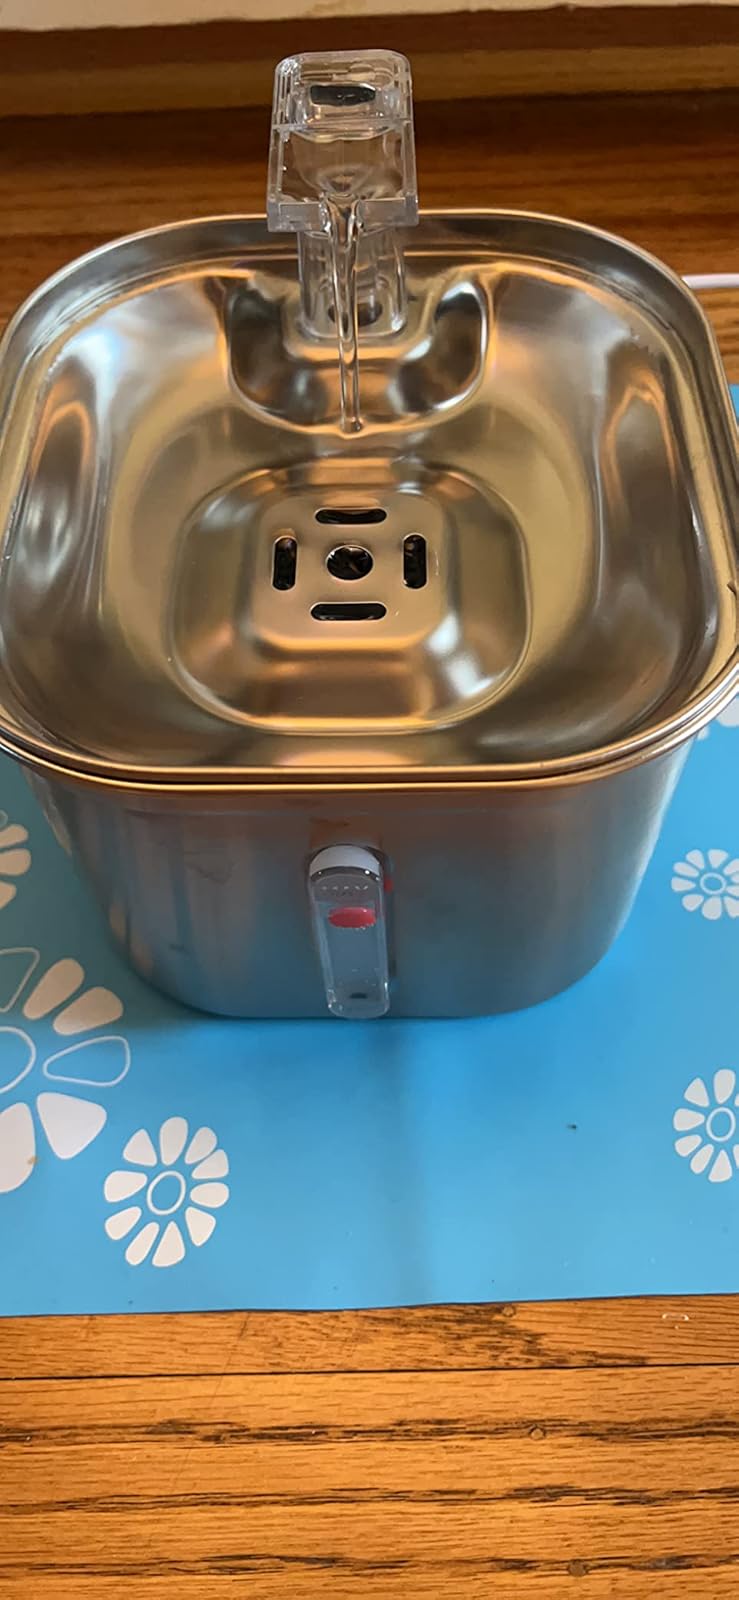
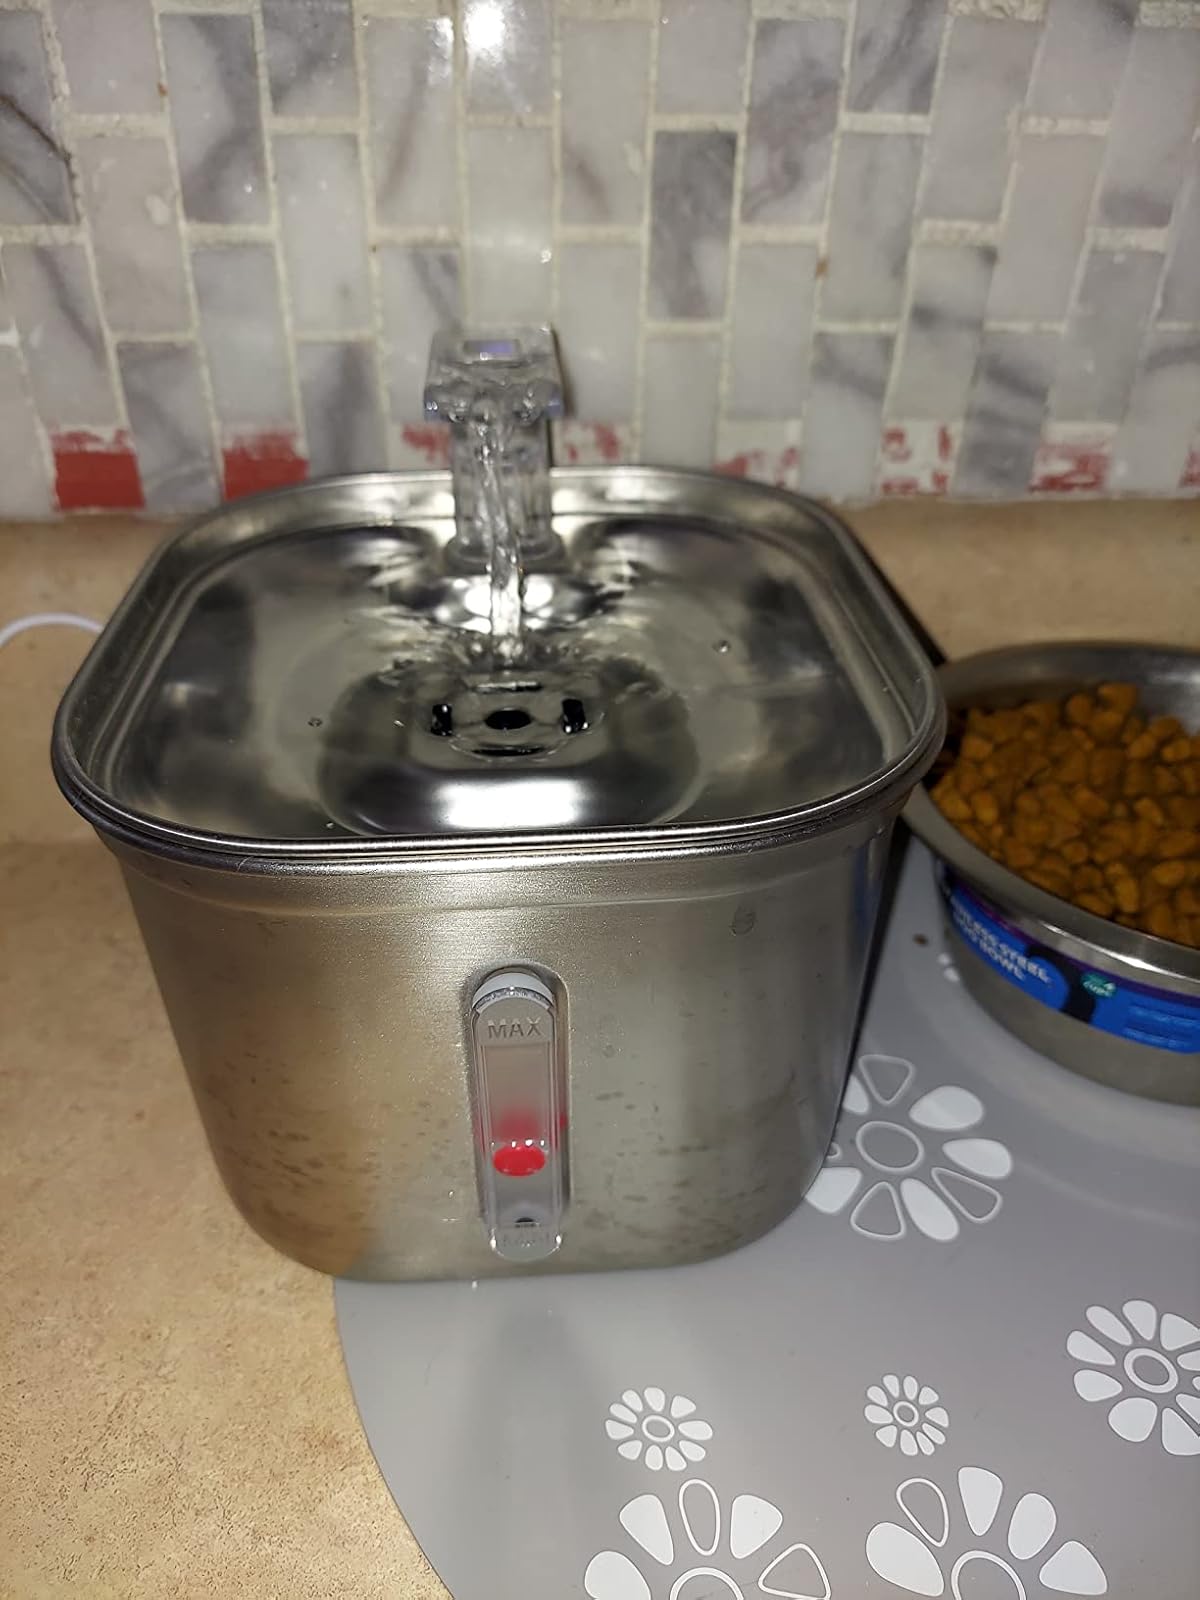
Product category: items_bowl
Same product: yes